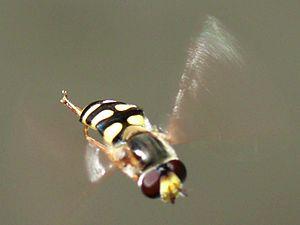
Des milliards d'insectes migrent chaque année. Certains le font sur de courtes distances et d'autres à échelles intercontinentales.
Chez l'animal, le vol est un déplacement dans un milieu aérien qui a pour particularité d'être volontaire et prolongé et qui semble se soustraire à la pesanteur. On parle de vol passif lorsque l'animal n'est capable que de vol plané et de vol actif lorsqu'il est capable de battre des ailes.